Subterrene

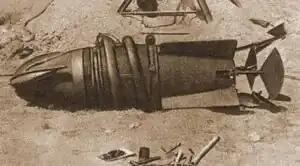
Trebelev subterrene (Soviet Union)

A subterrene is a vehicle that travels underground (through solid rock or soil) much as a submarine travels underwater, either by mechanical drilling, or by melting its way forward. Subterrenes existed first in fiction as mechanical drillers, with real-world thermal designs and examples following in the second half of the 20th century.